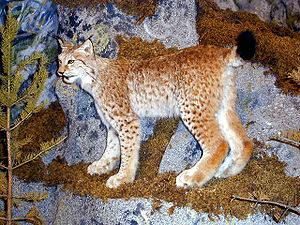
Europæisk los / Beskrivelse
Udstoppet norsk los